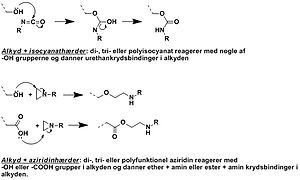
Alkyd / Alkyd i 2 komponentsystemer
Reaktioner mellem frie -OH og -COOH grupper i alkyd med hhv. isocyanat og aziridinhærder
Reaktion mellem alkyd og hærdere
Alkyd er teknisk set en polyester som er modificeret med tørrende olier.